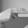
ASL letter: H